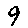
Label: 9